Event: Typhoon Ruby
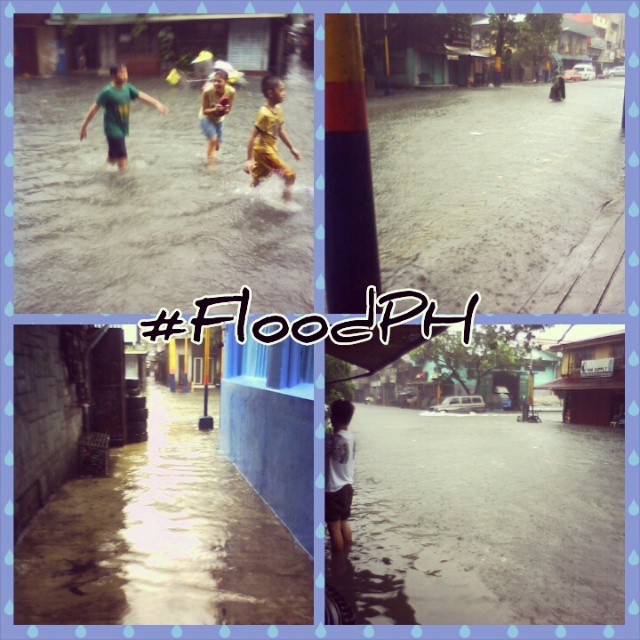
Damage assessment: damage